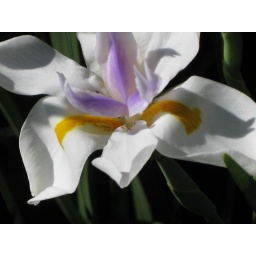
They fold in sections at night kind of like a cat when it balls up